Qianlong Emperor

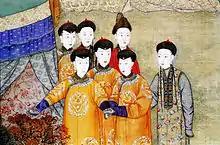
Consorts of the Qianlong Emperor

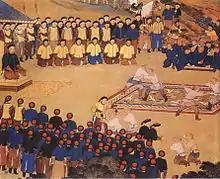
The Qianlong Emperor watching a wrestling match

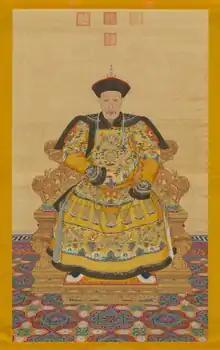
The Qianlong Emperor in his old age

The Qianlong Emperor was an aggressive builder. In the hills northwest of Beijing, he expanded the villa known as the Garden of Perfect Brightness (or Yuanmingyuan; now known as the Old Summer Palace) originally built by his father. He eventually added two new villas, the "Garden of Eternal Spring" and the "Elegant Spring Garden". In time, the Old Summer Palace would encompass , five times larger than the Forbidden City. To celebrate the 60th birthday of his mother, Empress Dowager Chongqing, the Qianlong Emperor ordered a lake at the Garden of Clear Ripples (or Qingyiyuan; now known as the Summer Palace) dredged, named it Kunming Lake, and renovated a villa on the eastern shore of the lake.